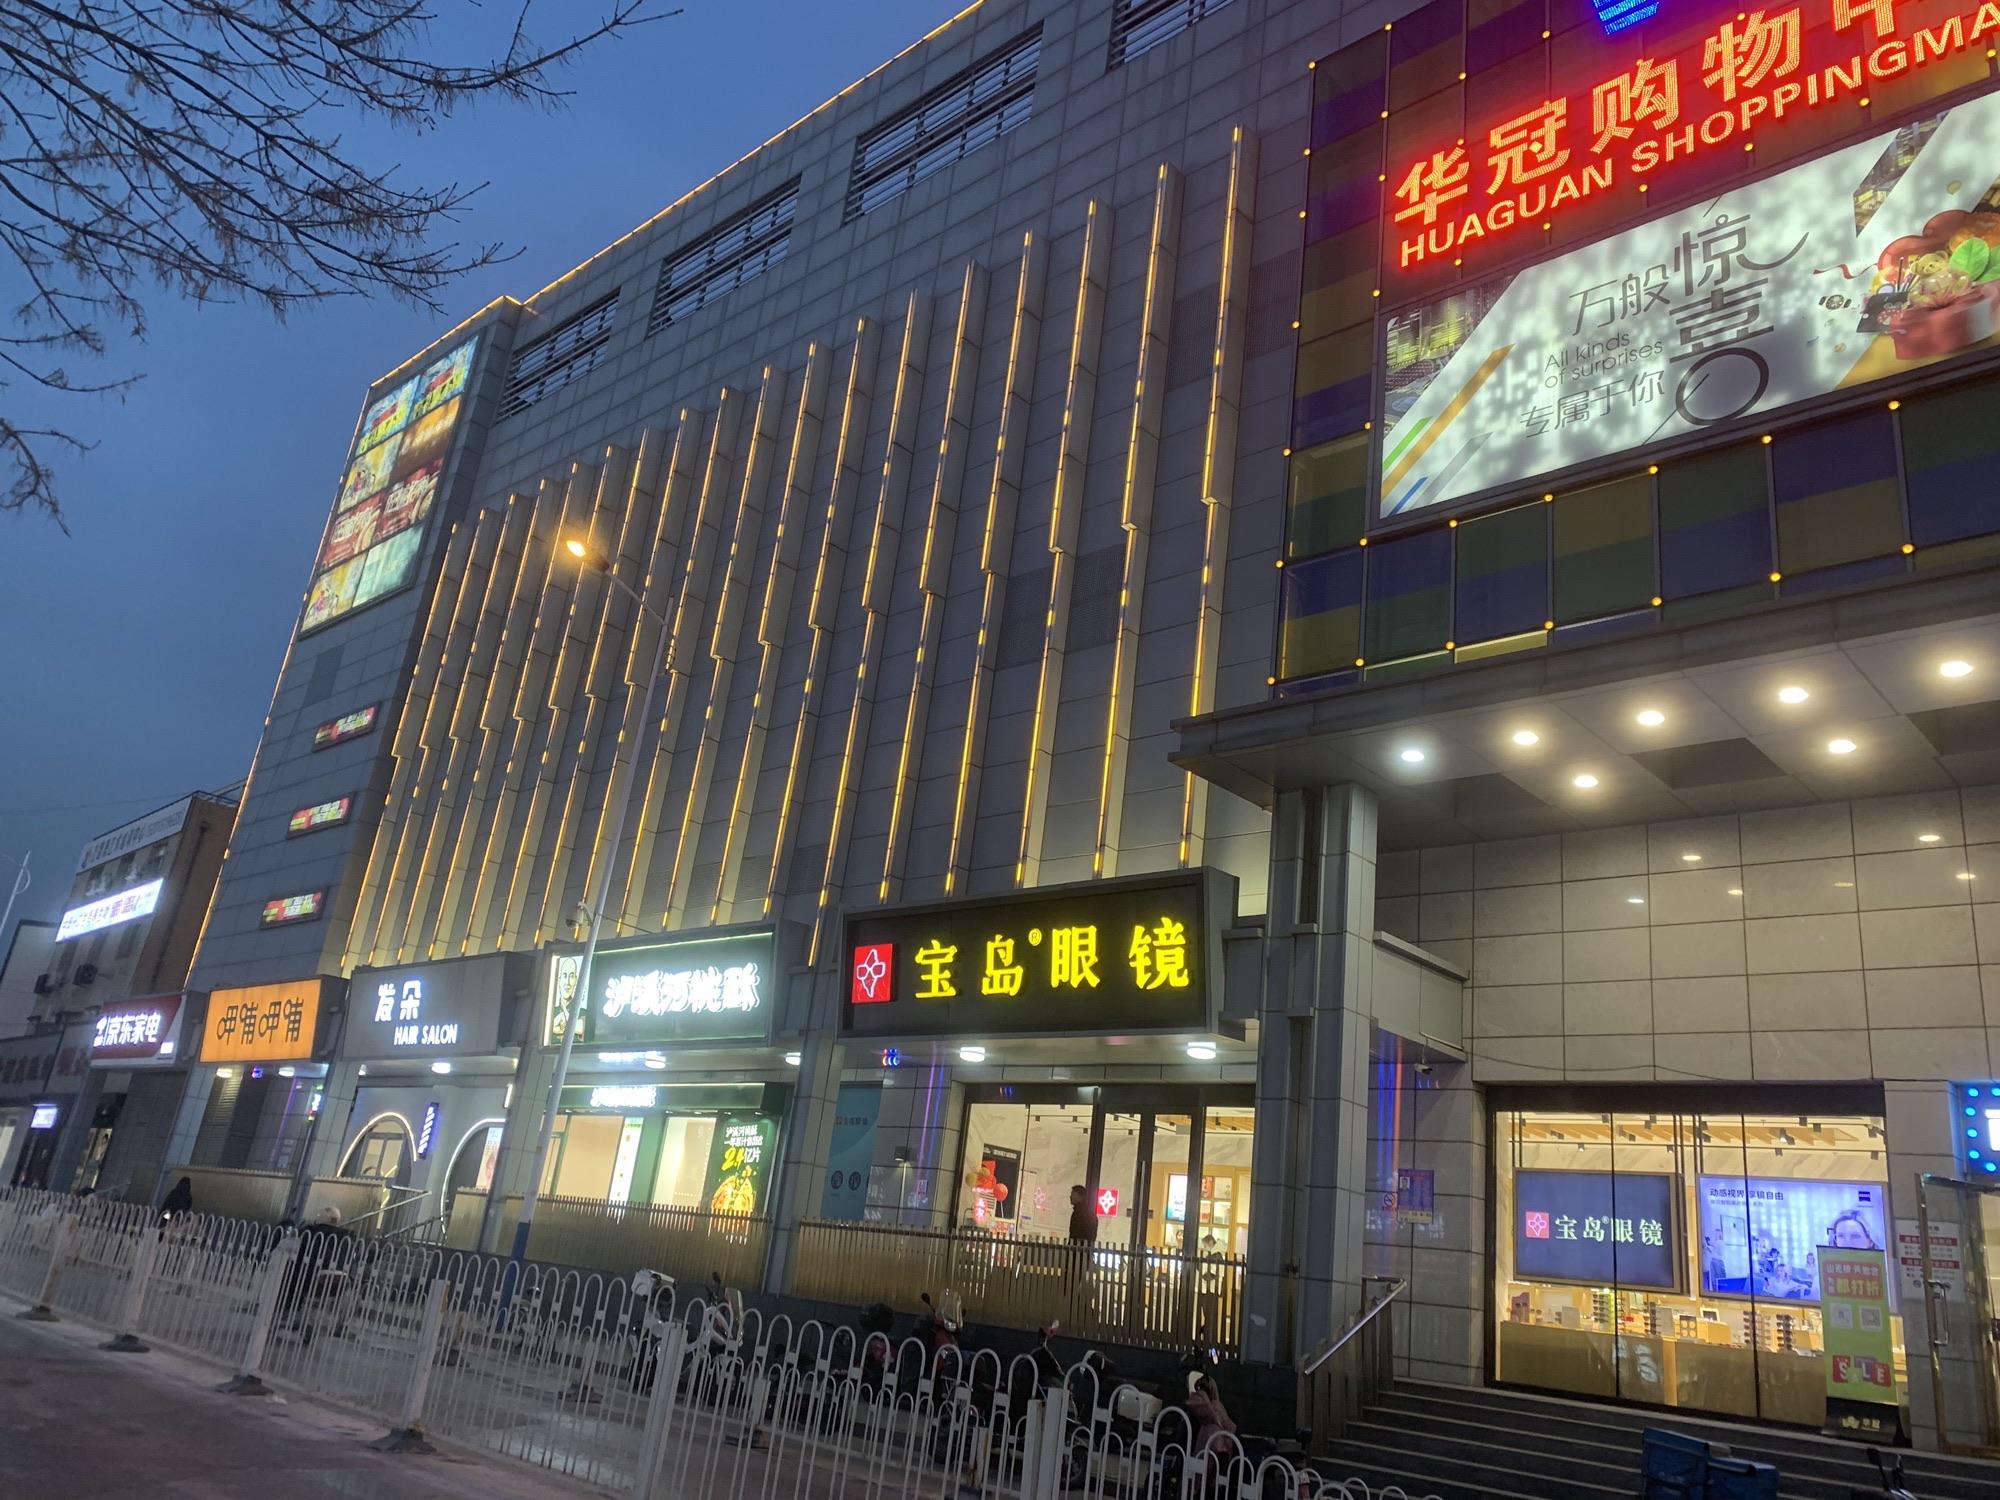
地标名称：华冠购物中心
所在城市：北京市·房山区